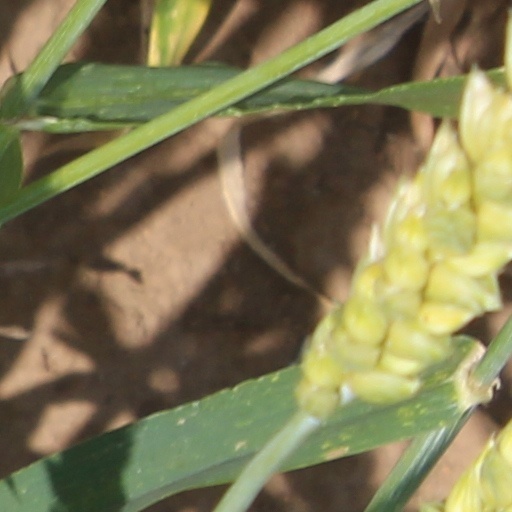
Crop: wheat